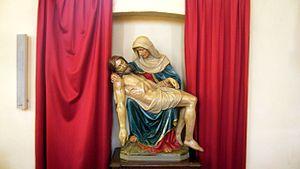
Grande pieta en terre cuite représentant la Vierge douloureuse à l'intérieur de l'église
Neubois est une commune française située dans le département du Bas-Rhin, en région Grand Est.